The Last Seduction

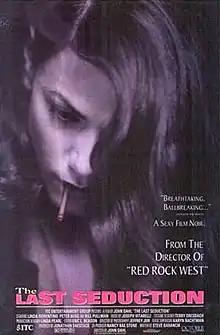
Theatrical release poster

The Last Seduction is a 1994 American neo-noir erotic thriller film directed by John Dahl and starring Linda Fiorentino, Peter Berg, and Bill Pullman. It was produced by ITC Entertainment and distributed by October Films.